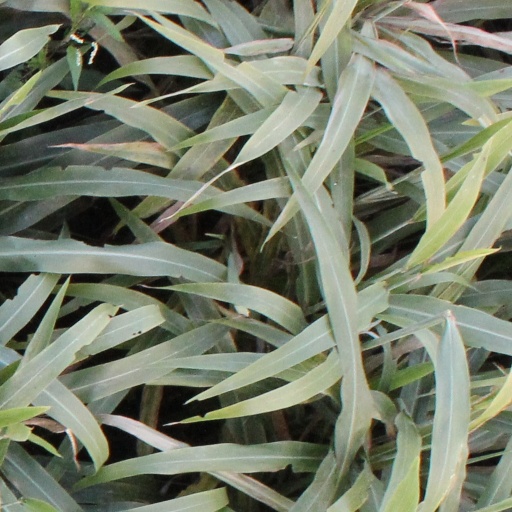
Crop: sorghum